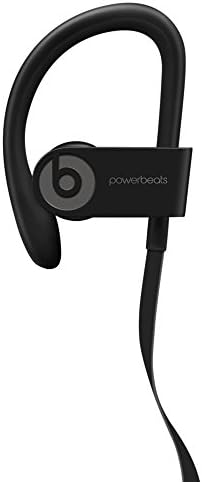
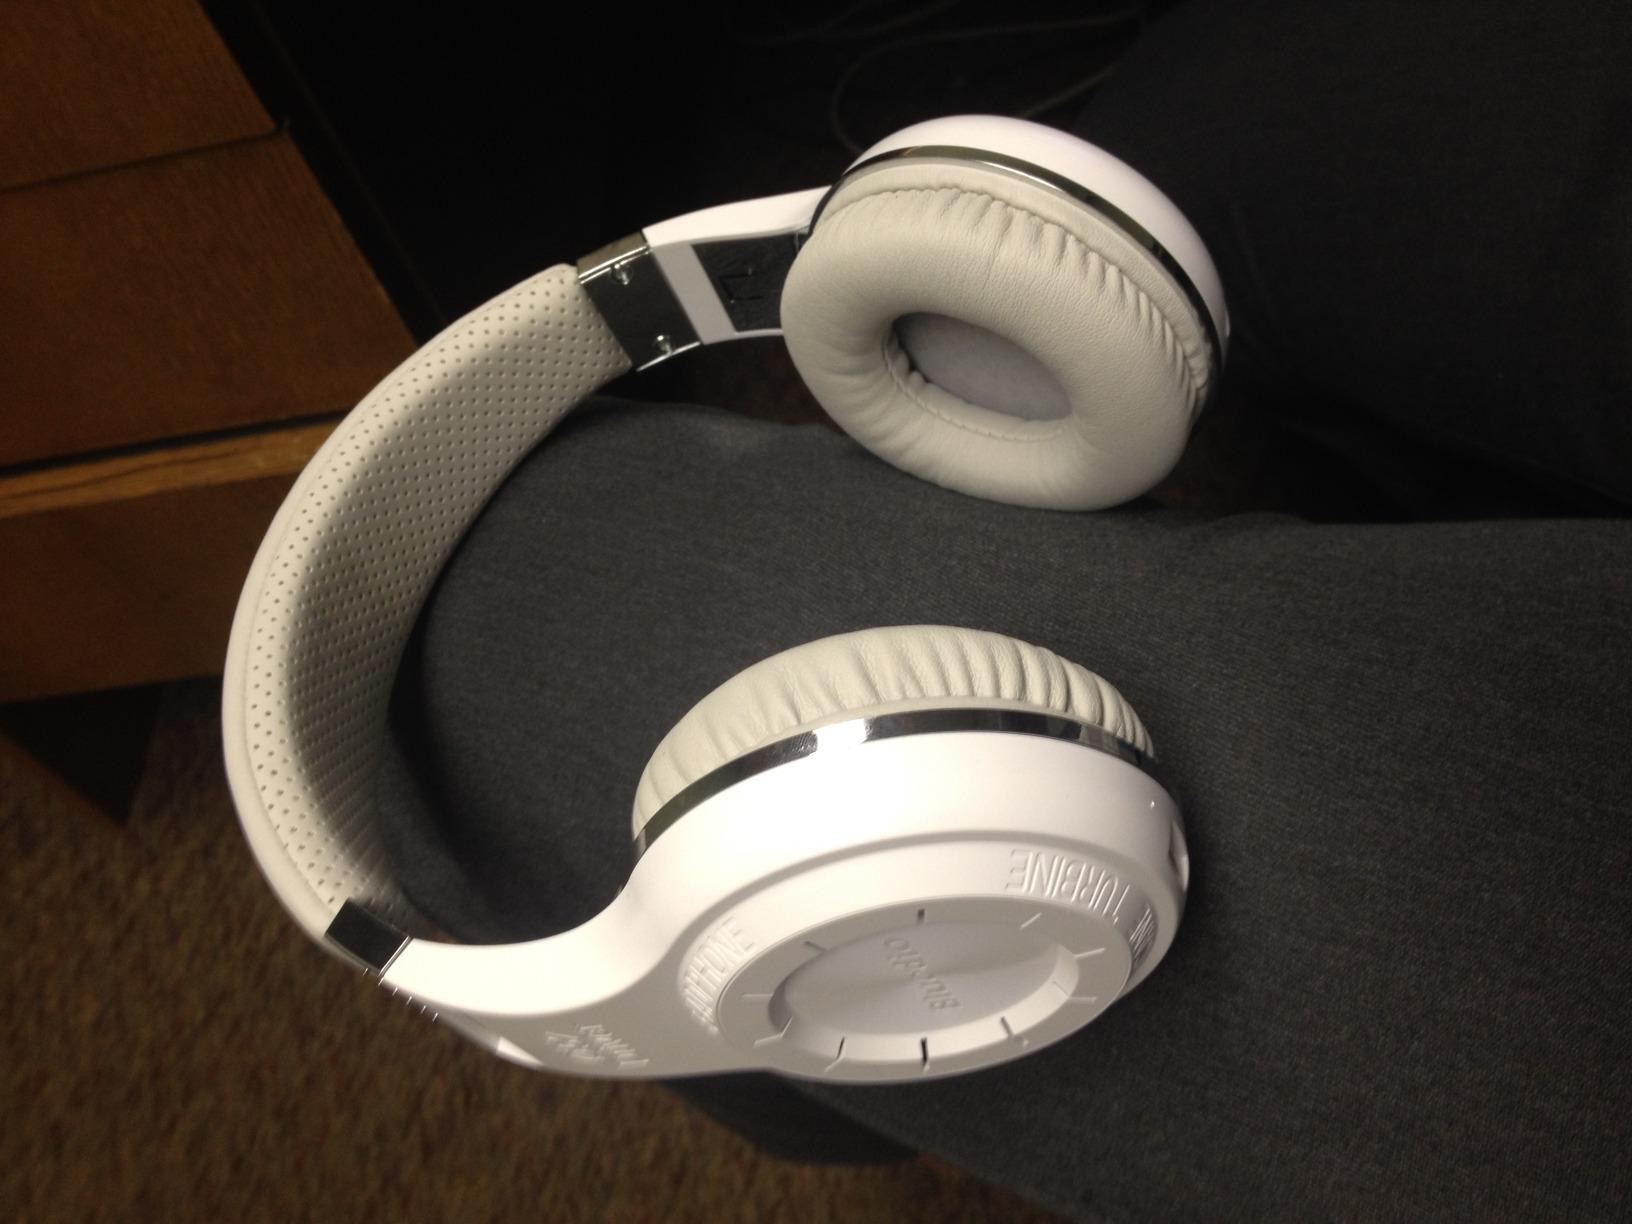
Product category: headphones
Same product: no